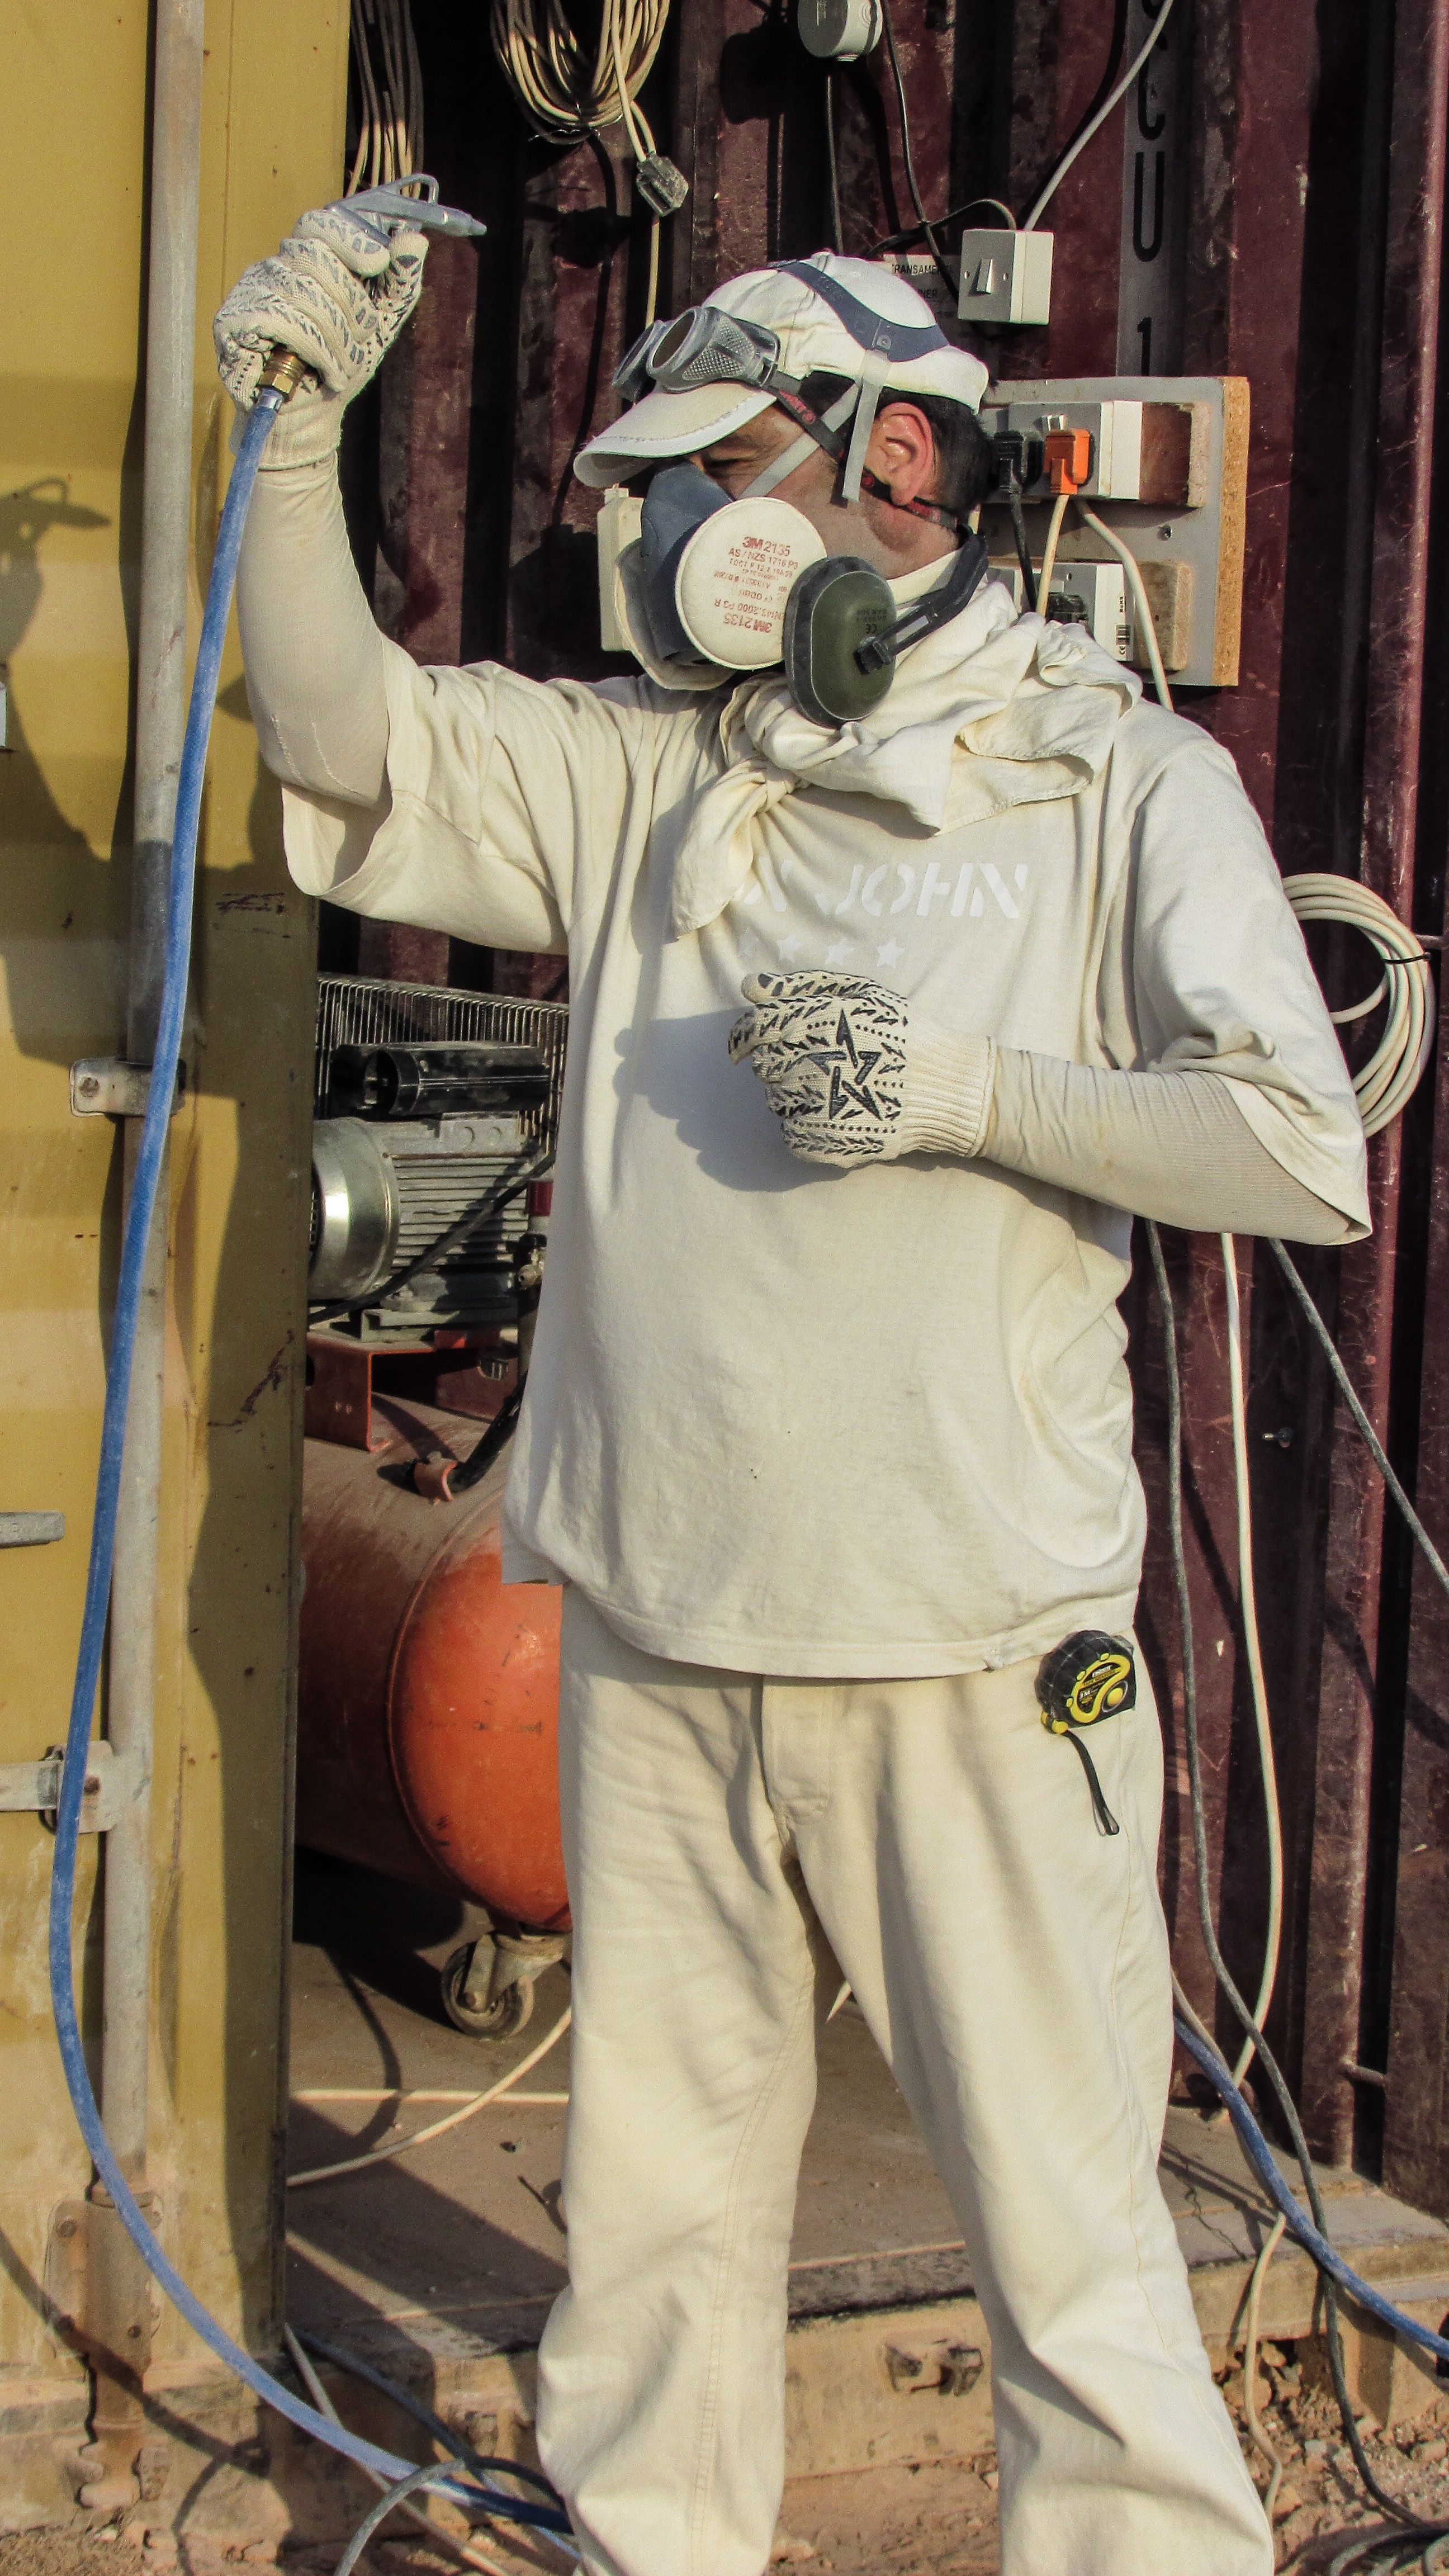
man, person, artist, dirty, clothing, uniform, dusty, cleaning, protection, costume, comics, cyprus, sculptor, ayia napa, sculpture park